Casa Paoli

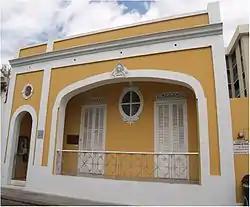
Main facade, in July 2009

Casa Paoli (English: Paoli House) is a historic house and biographical museum in barrio Cuarto, Ponce, Puerto Rico, in the Ponce Historic Zone. The house is significant as the birthplace of Antonio Paoli (1871–1946), a tenor who was the "first Puerto Rican to reach international recognition in the performing arts" and "one of the most outstanding opera singers of all times". The house was the childhood home of the artist and he was introduced to art and opera at this house during his formative years. In 1987, the house was turned into a museum to honor the career of Antonio Paoli. The building was listed on the U.S. National Register of Historic Places in 2009.